List of ancient woods in England

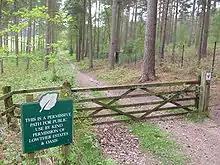
Footpath in Whinfell Forest, Cumbria

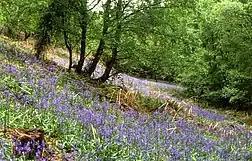
Bluebells in the Outwoods, Charnwood Forest, Leicestershire

In 2012 the Isle of Wight Biodiversity Partnership commissioned a revised Ancient Woodland Inventory for the island, and this was completed in 2014. This has a list of all identified ancient woodland sites on the Isle of Wight.